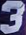
Number: 3